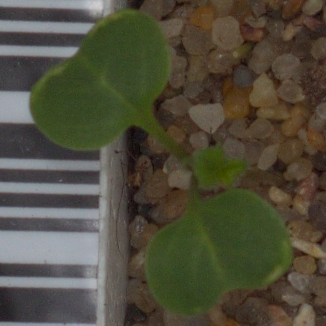
Label: charlock